Sadasiva Brahmendra

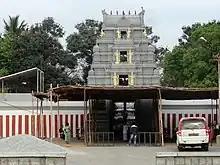
Prasanna Venkateswara temple

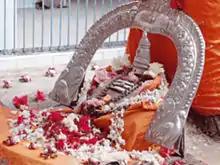
Idol of Sadasiva Brahmendra

He is said to have met the Raja Thondaiman of Pudukottai and initiated him into the Dakshinamurthy Mantra. He is said to have written the mantra on sand. This sand was picked up by the king and it is in the worship of the royal family till now in the Dakshinamoorthy temple inside the Pudukottai palace in Pudukottai.